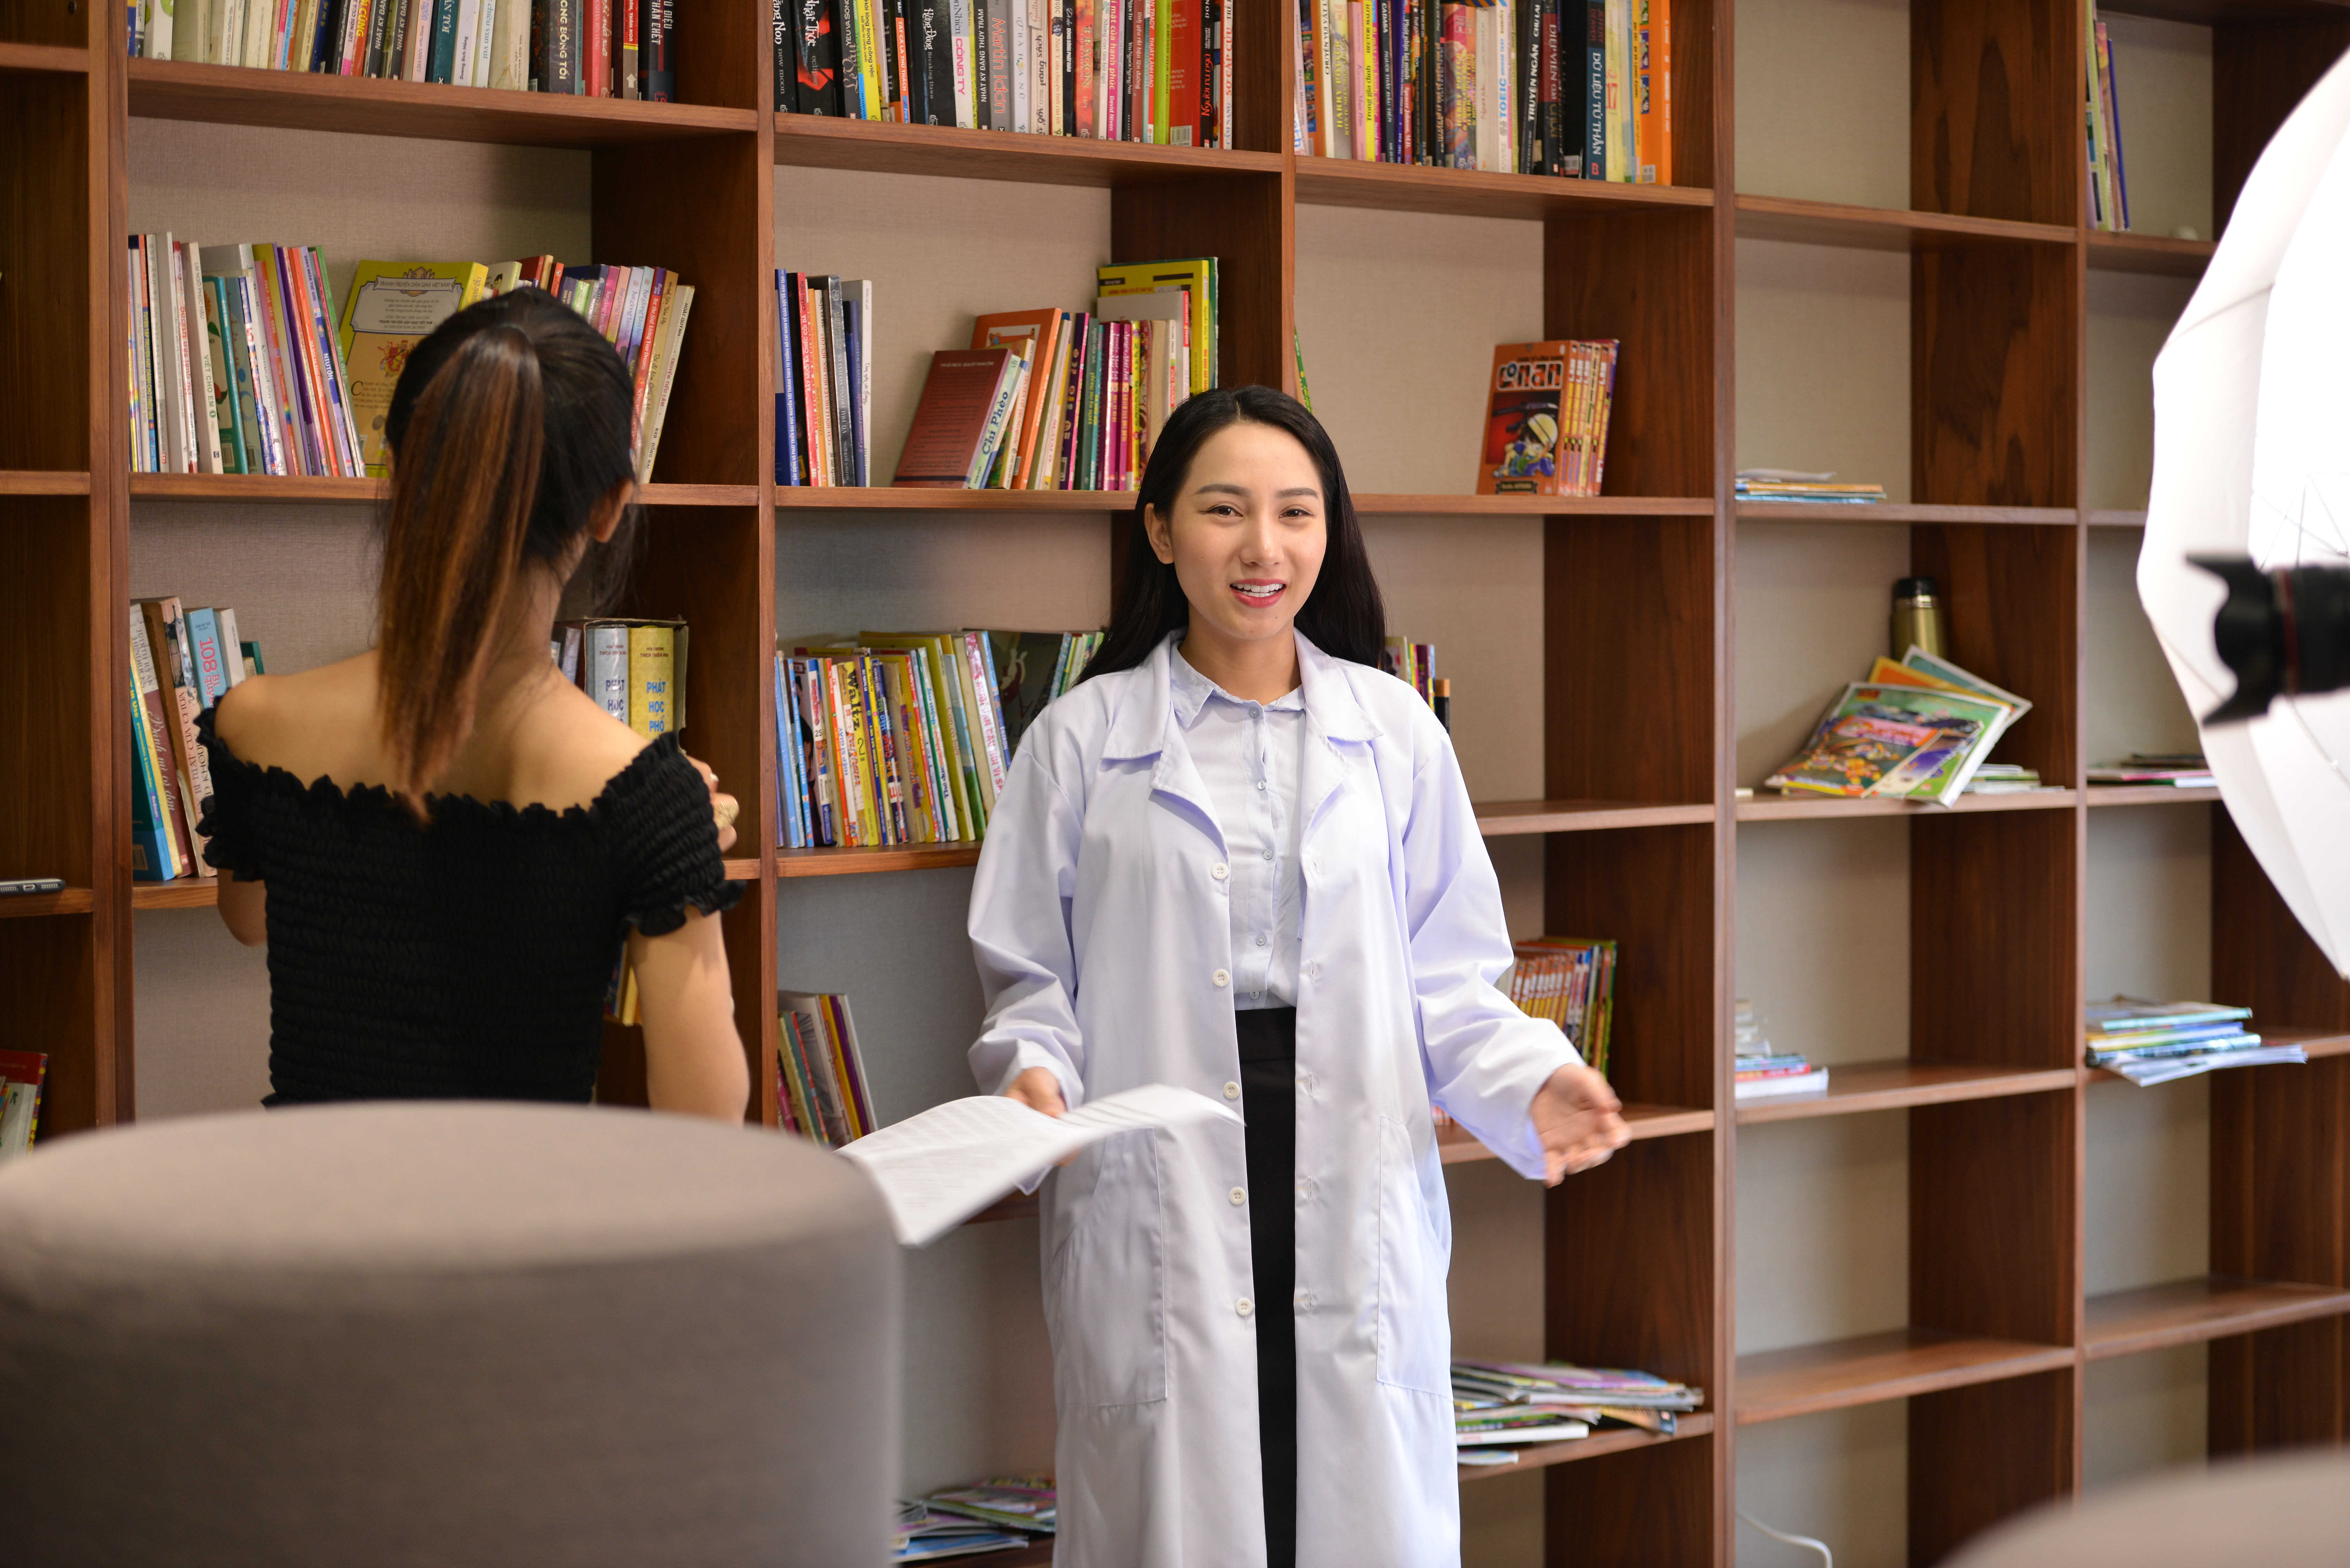
girl, shelving, shelf, bookcase, library, public library, furniture, book, building, room, bookselling, collection, publication